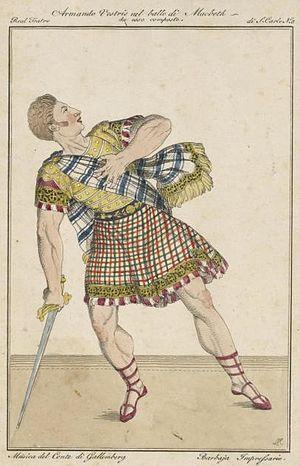
Le costume de ballet est le costume utilisé par les danseurs classiques.
Auguste-Armand Vestris est un danseur et chorégraphe français, né à Paris en 1788, ou en 1786, ou encore en 1795, et mort à Vienne le 17 mai 1825.